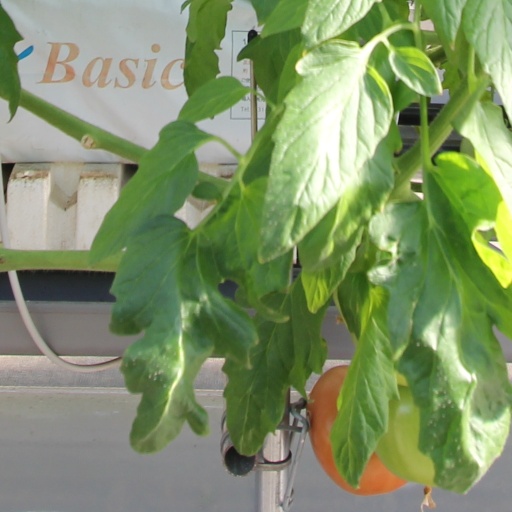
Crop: tomato